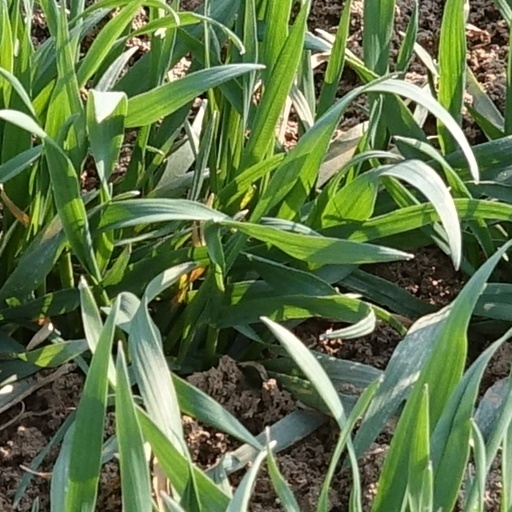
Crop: wheat